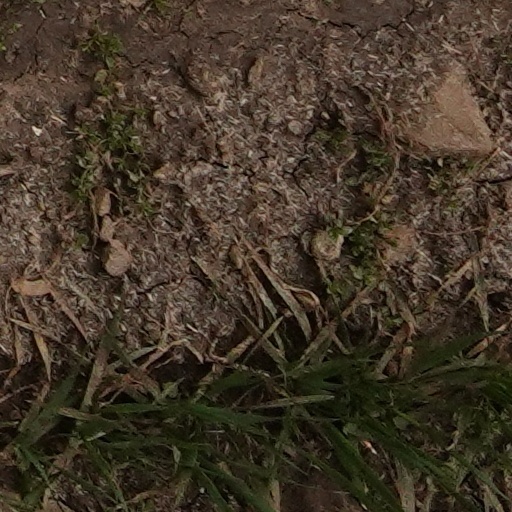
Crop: wheat